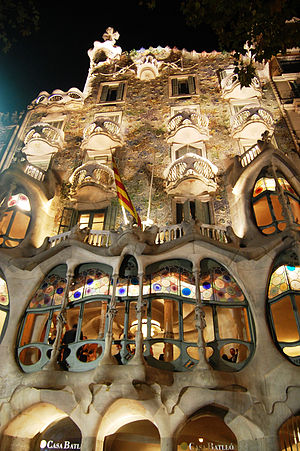
Catalansk modernisme
Casa Batlló af Antoni Gaudí er et eksempel på catalansk modernistisk arkitektur.
Catalansk modernisme er en catalansk arkitektonisk, kunstnerisk, musikalsk og litterær stilart som groft set blev udviklet fra midten af 1880'erne til 1920'erne. Den er den catalanske version af skønvirke / jugend / art nouveau. Modernismebevægelsen var centreret omkring Barcelona, og den mest kendte eksponent for stilen var arkitekten Antoni Gaudí. Den catalanske modernisme begynder som et forsøg på at løfte catalansk kultur frem til samme niveau som kulturen i resten af Europa. Catalansk nationalisme var derfor en vigtig drivkraft.